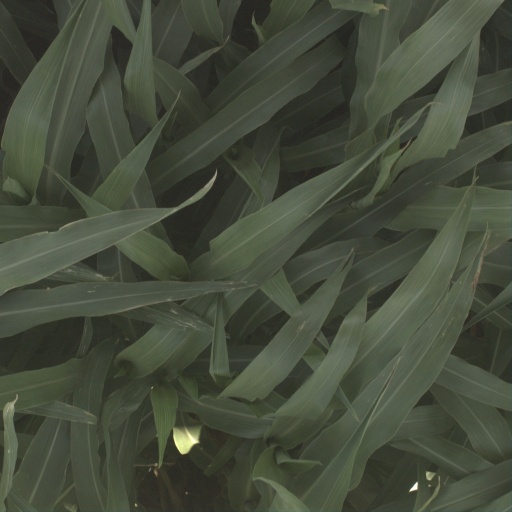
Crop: sorghum